Light Attack/Armed Reconnaissance

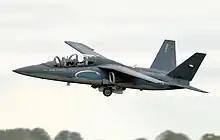
The Textron AirLand Scorpion

Four contenders were displayed on Aug. 9 : the Textron Scorpion jet, Embraer/Sierra Nevada A-29 Super Tucano, Textron AT-6B and L3 Longsword turboprops, graded on basic surface attack and close air support, both including at night, daytime ground assault and rescue escort; but also austere environment performance, rapid turn rate, weapons qualifications, sensors and communication systems, low field operating costs and affordable upfront procurement cost.